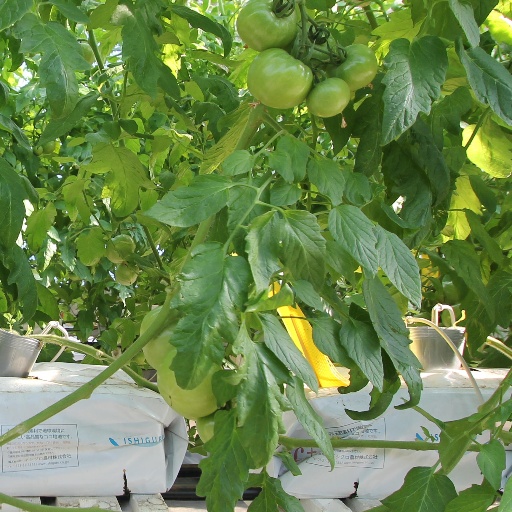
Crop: tomato